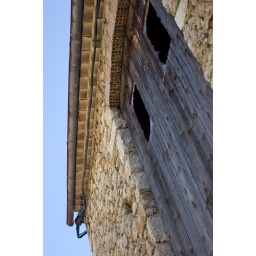
Broken windows of a wooden door on the first floor of an old house. Taken in Barnave.